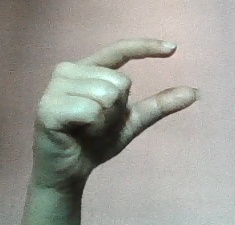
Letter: dal